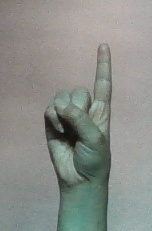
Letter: bb